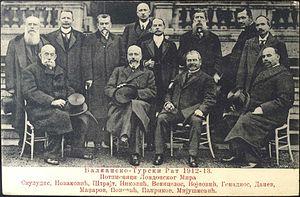
1912 est une année bissextile commençant un lundi.